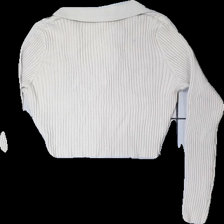
View: back
Type: Top
Category: Ladies
Brand: Not in the list
Brand text on label: Divided (H&M)
Colors: Beige
Material: 52% cotton, 48% acrylic
Cut: Cropped, V-collar, Tight
Size: M
Smell: Minor
Price range: 100-150
Recommended usage: Reuse
Comment: Smells lightly of perfume